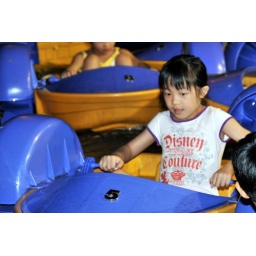
2008-02-16  03 Walkabout River Hong Bao and Chingay festival - 03 Kids paddling in water craft - 4 girl